Thomasia quercifolia

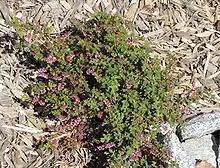
Habit

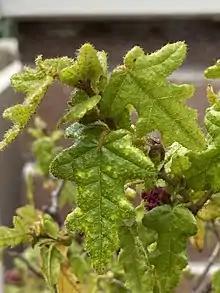
Foliage

Thomasia quercifolia, commonly known as oak leaved thomasia, is a flowering plant in the family Malvaceae and is endemic to the south-west of Western Australia. It has egg-shaped, lobed leaves with a heart-shaped base, and pink to mauve flowers.